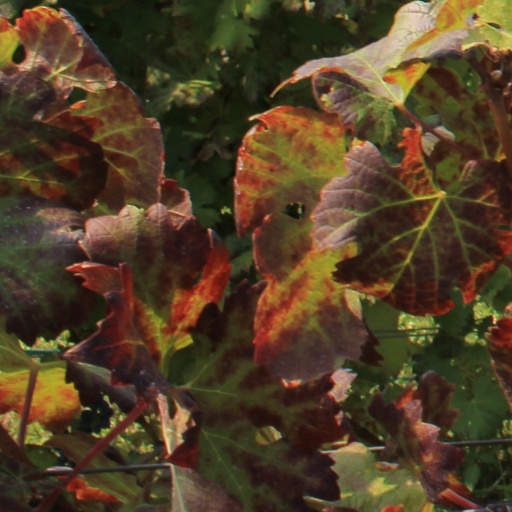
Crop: grape